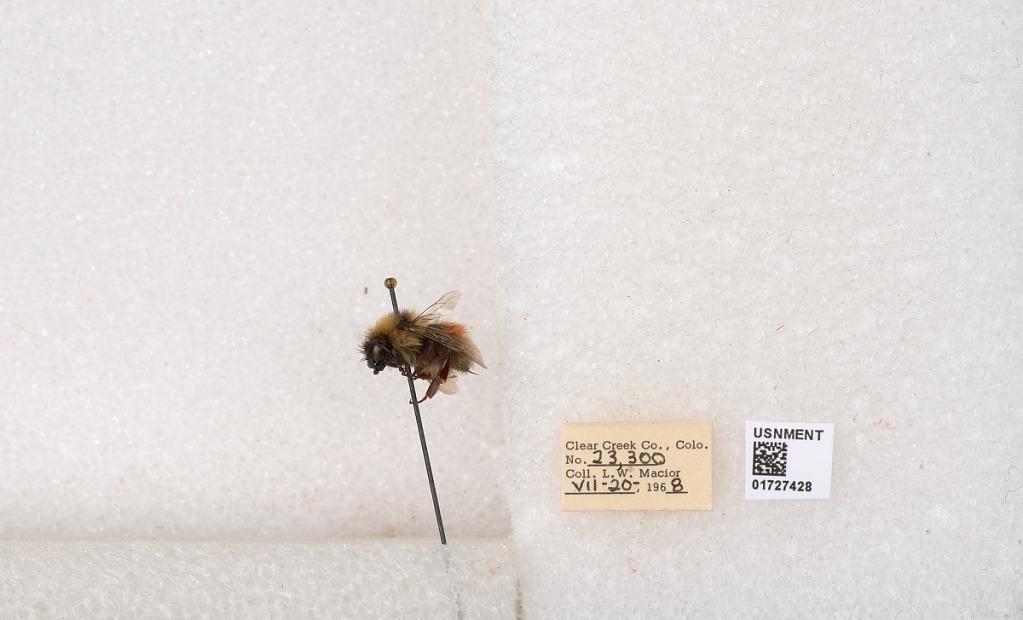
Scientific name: Bombus (Pyrobombus) sylvicola Kirby
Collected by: L. Macior
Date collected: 1968-7-20
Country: United States
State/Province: Colorado
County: Clear Creek
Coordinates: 39.6891, -105.644